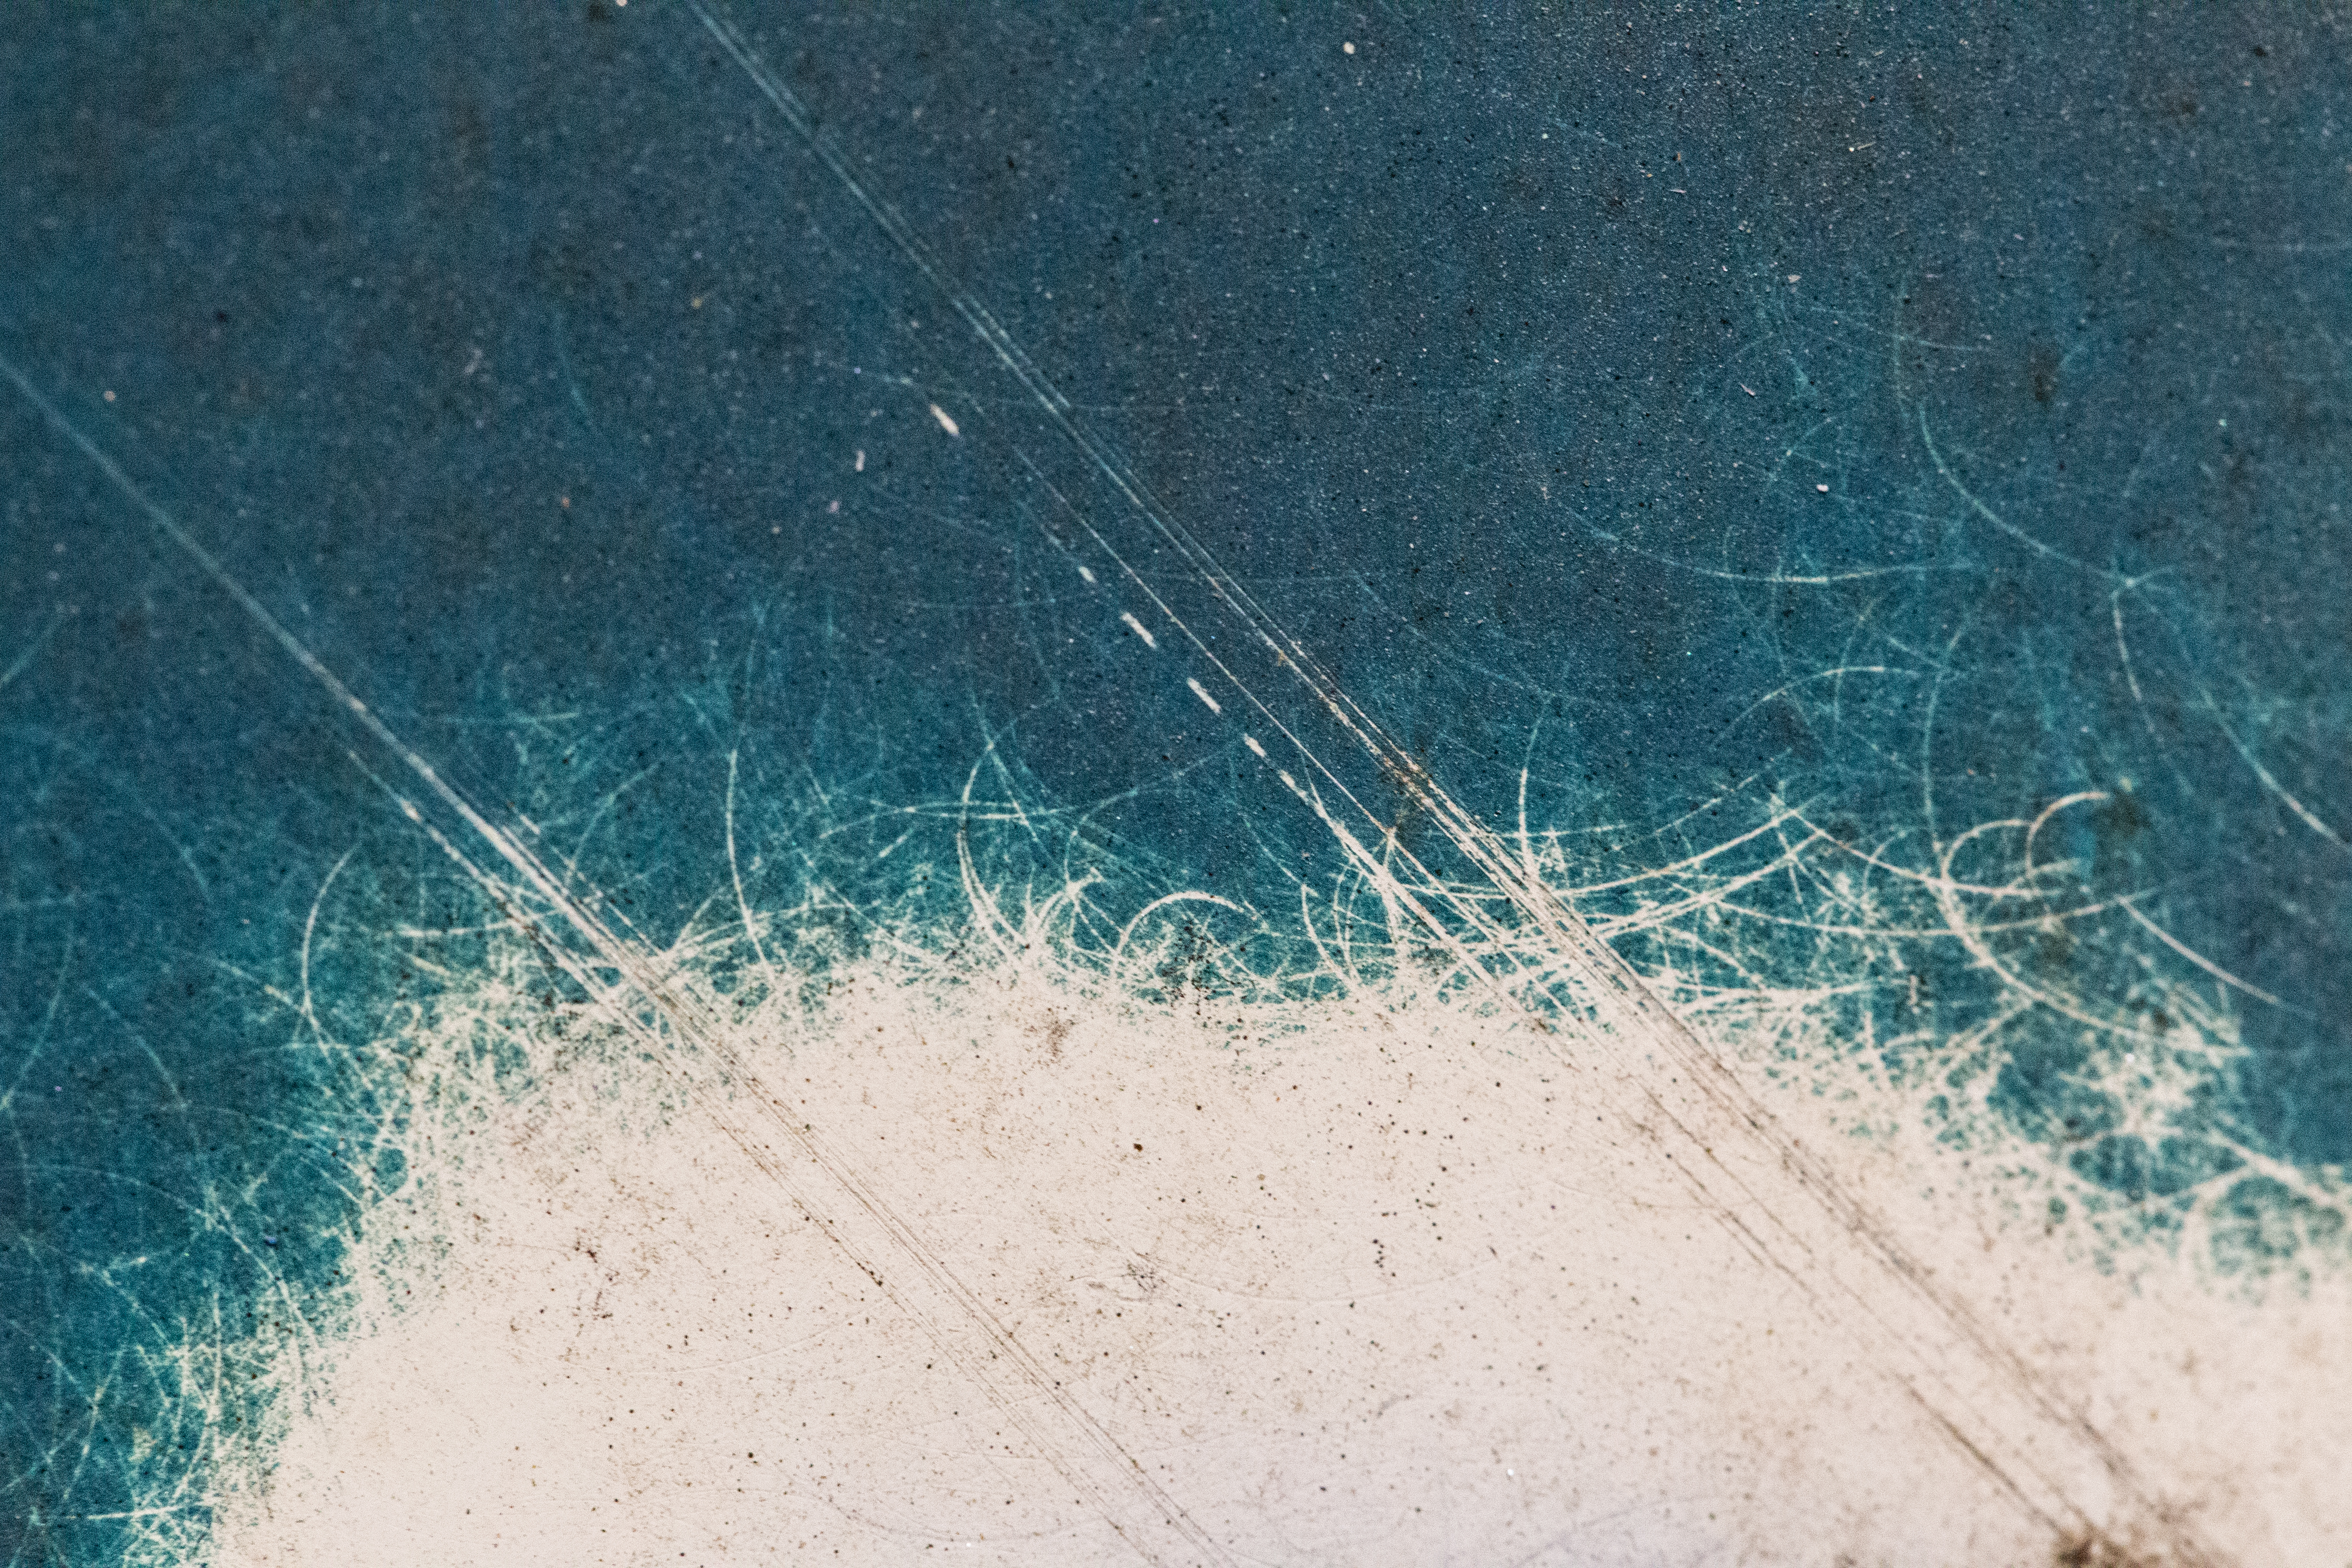
blue, turquoise, green, sky, azure, line, water, photography, pattern, space